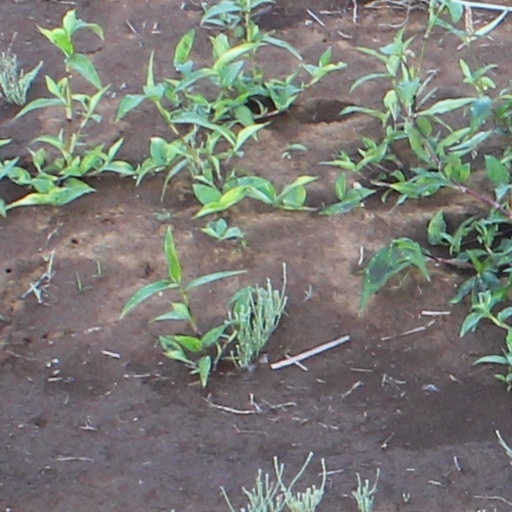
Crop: wheat